James McMahon (mathematician)

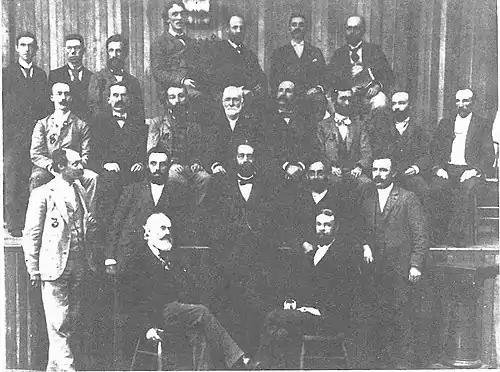
James McMahon at the International Congress of Mathematicians, 1893 in Chicago (3rd row, 2nd from right)

James McMahon (April 22, 1856 – June 1, 1922) was an Irish mathematician whose career was spent at Cornell University in Ithaca, New York. He was a committed educator, and an early proponent of professionalization in the teaching of advanced mathematics in America. A professor and Chairman of the Mathematics Department in Cornell University's College of Arts & Sciences, McMahon was one of the earliest members of the American Mathematical Society (as the predecessor New York Mathematical Society) in 1891. For seven years he served as associate editor of the "Annals of Mathematics". He was also the American Association for the Advancement of Science's Secretary (1897), Section A (Mathematics and Astronomy); General Secretary (1898), and Vice-President (1901). McMahon was also featured in the publication, "American Men (and Women) of Science".